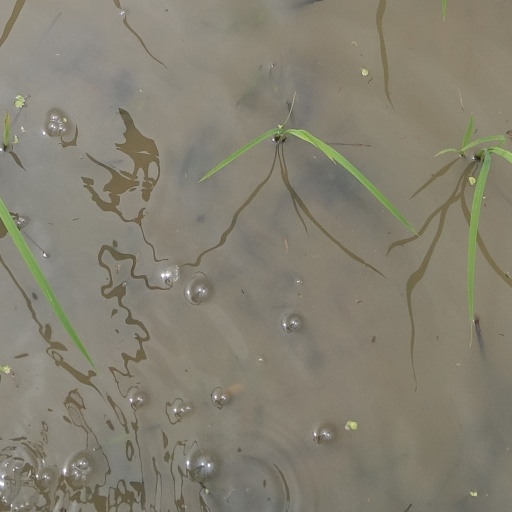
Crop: rice